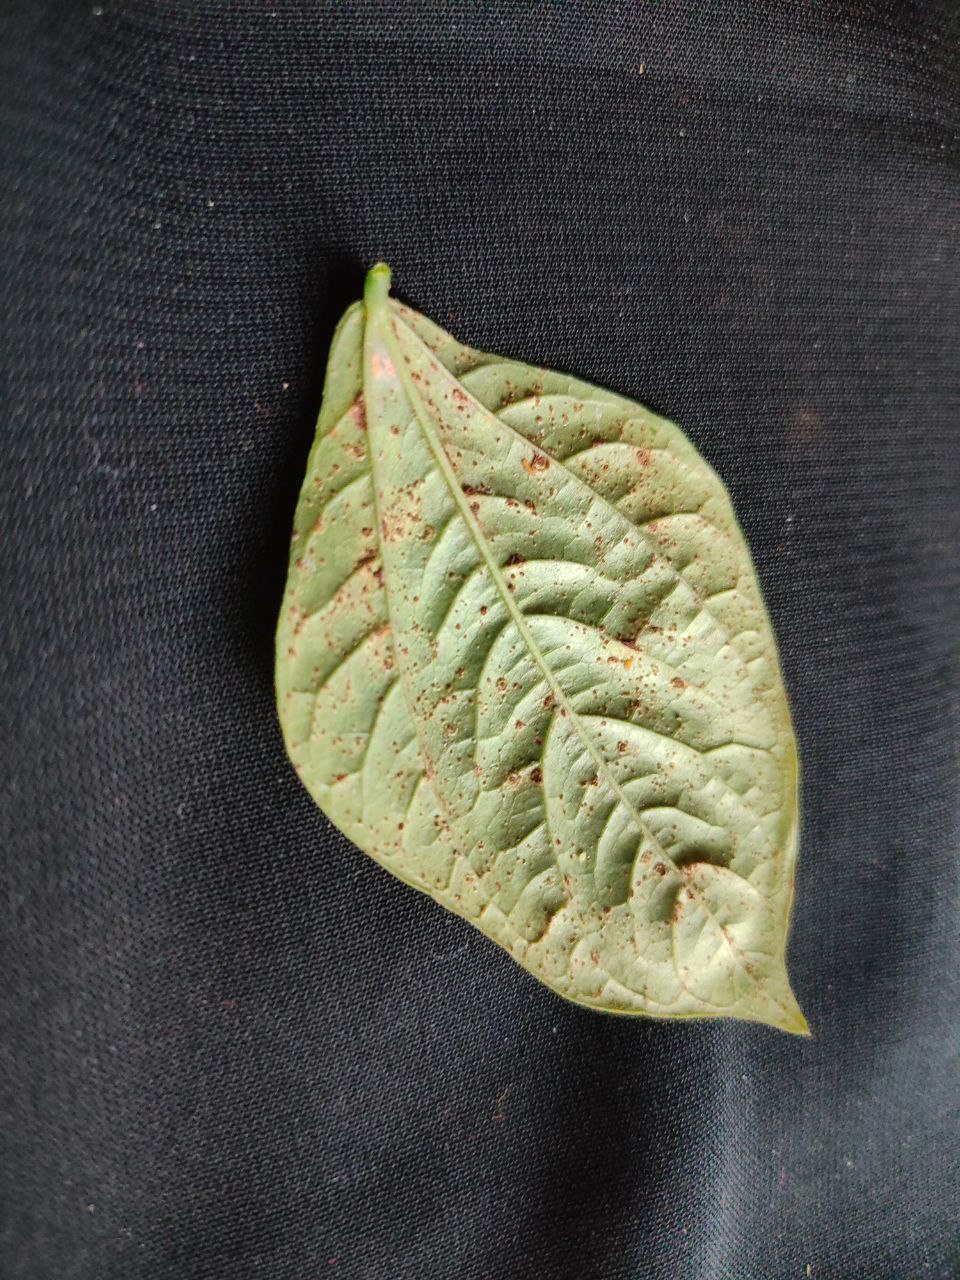
Crop: cowpea
Leaf condition: Septoria leaf spot